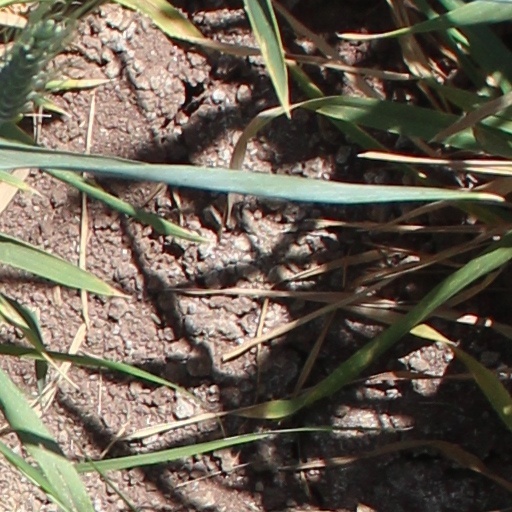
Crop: wheat